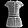
Label: Dress